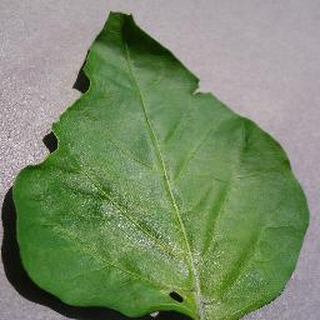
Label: healthy_bell_pepper